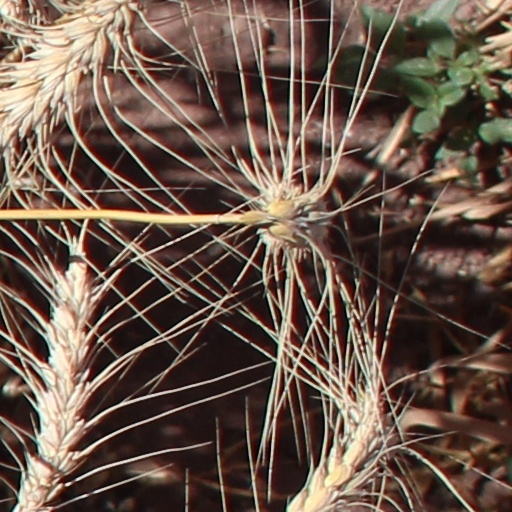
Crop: wheat